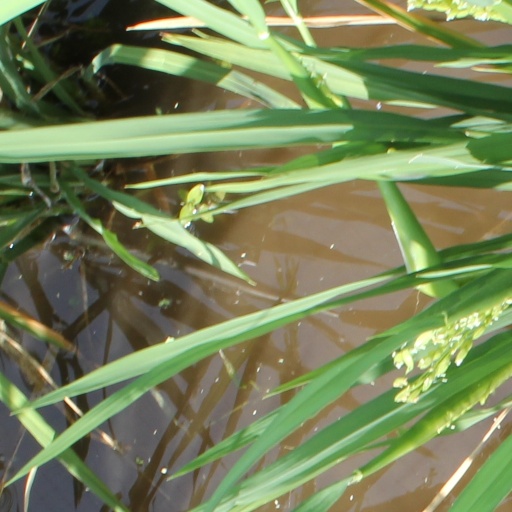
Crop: rice